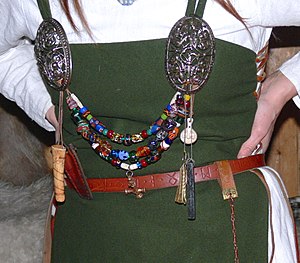
Vikinger / Kultur / Hverdagsliv / Udseende og hygiejne
Typiske smykker båret af kvinder i de højere samfundsklasser: ornamenterede sølvbrocher, farvede glasperler og amuletter.
Vikinger var nordiske søfarere, der rejste, plyndrede og handlede i Nordeuropa. De kom primært fra Skandinavien og rejste over et stort område i Nord-, Central- og Østeuropa. Vikingetiden varede fra slutningen af 700-tallet til sent i 1000-tallet. Termen bruges på mange sprog om de indbyggerne i de samfund, som fandtes i vikingernes hjemland.